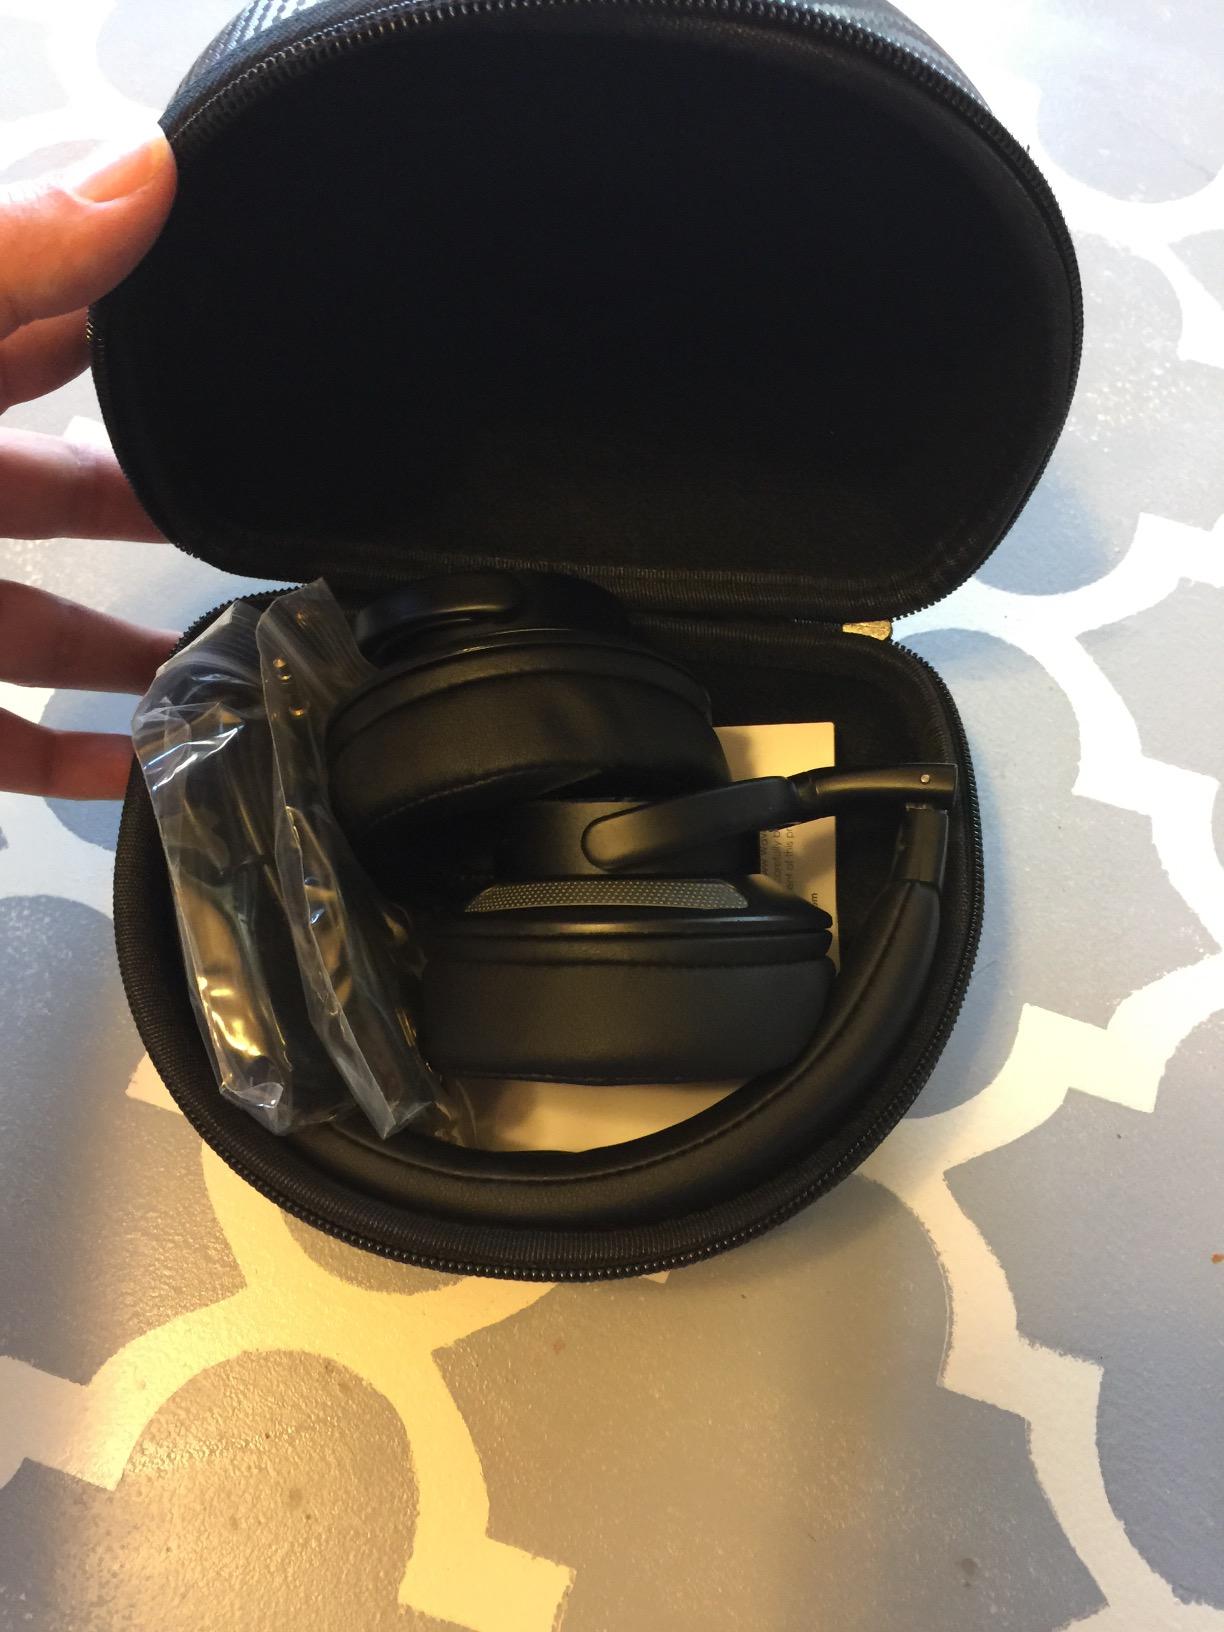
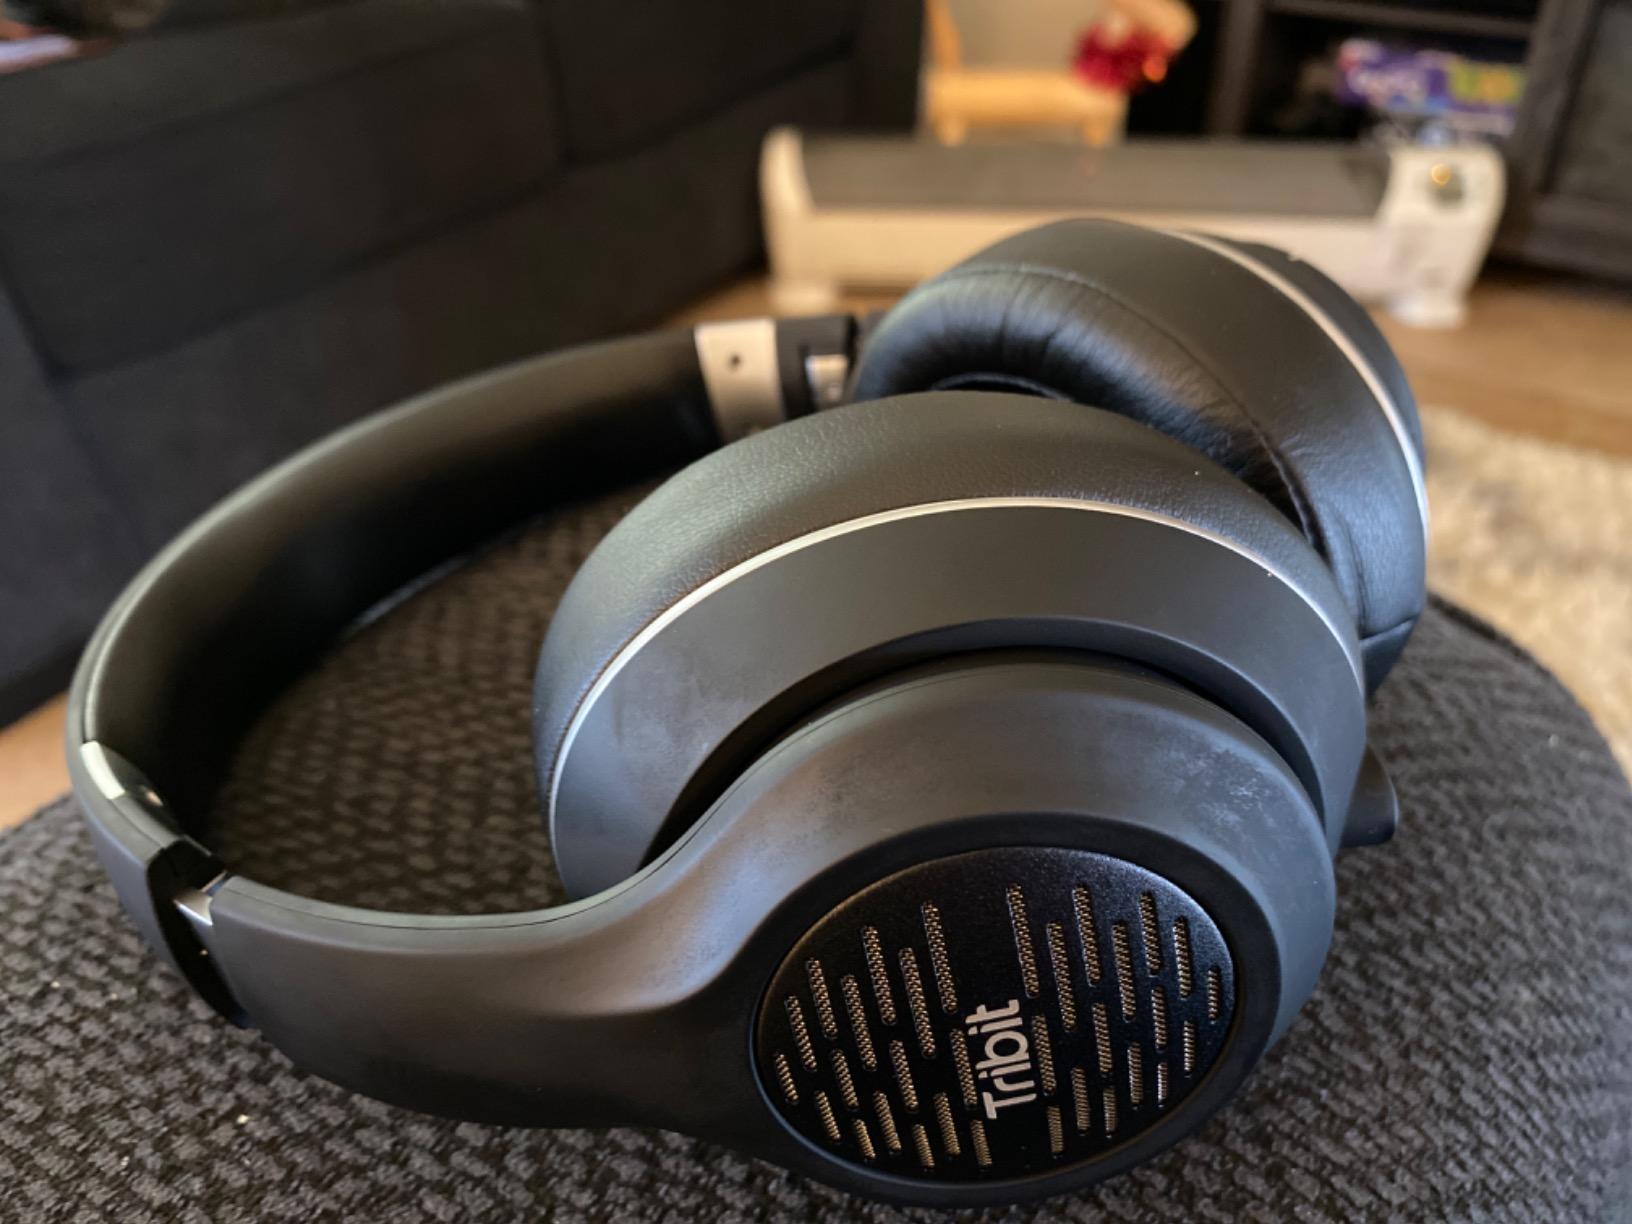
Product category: headphones
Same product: no